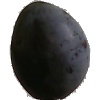
Label: Plum 3